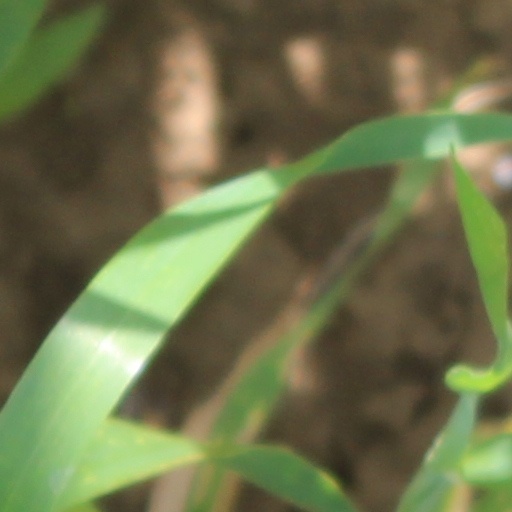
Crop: wheat